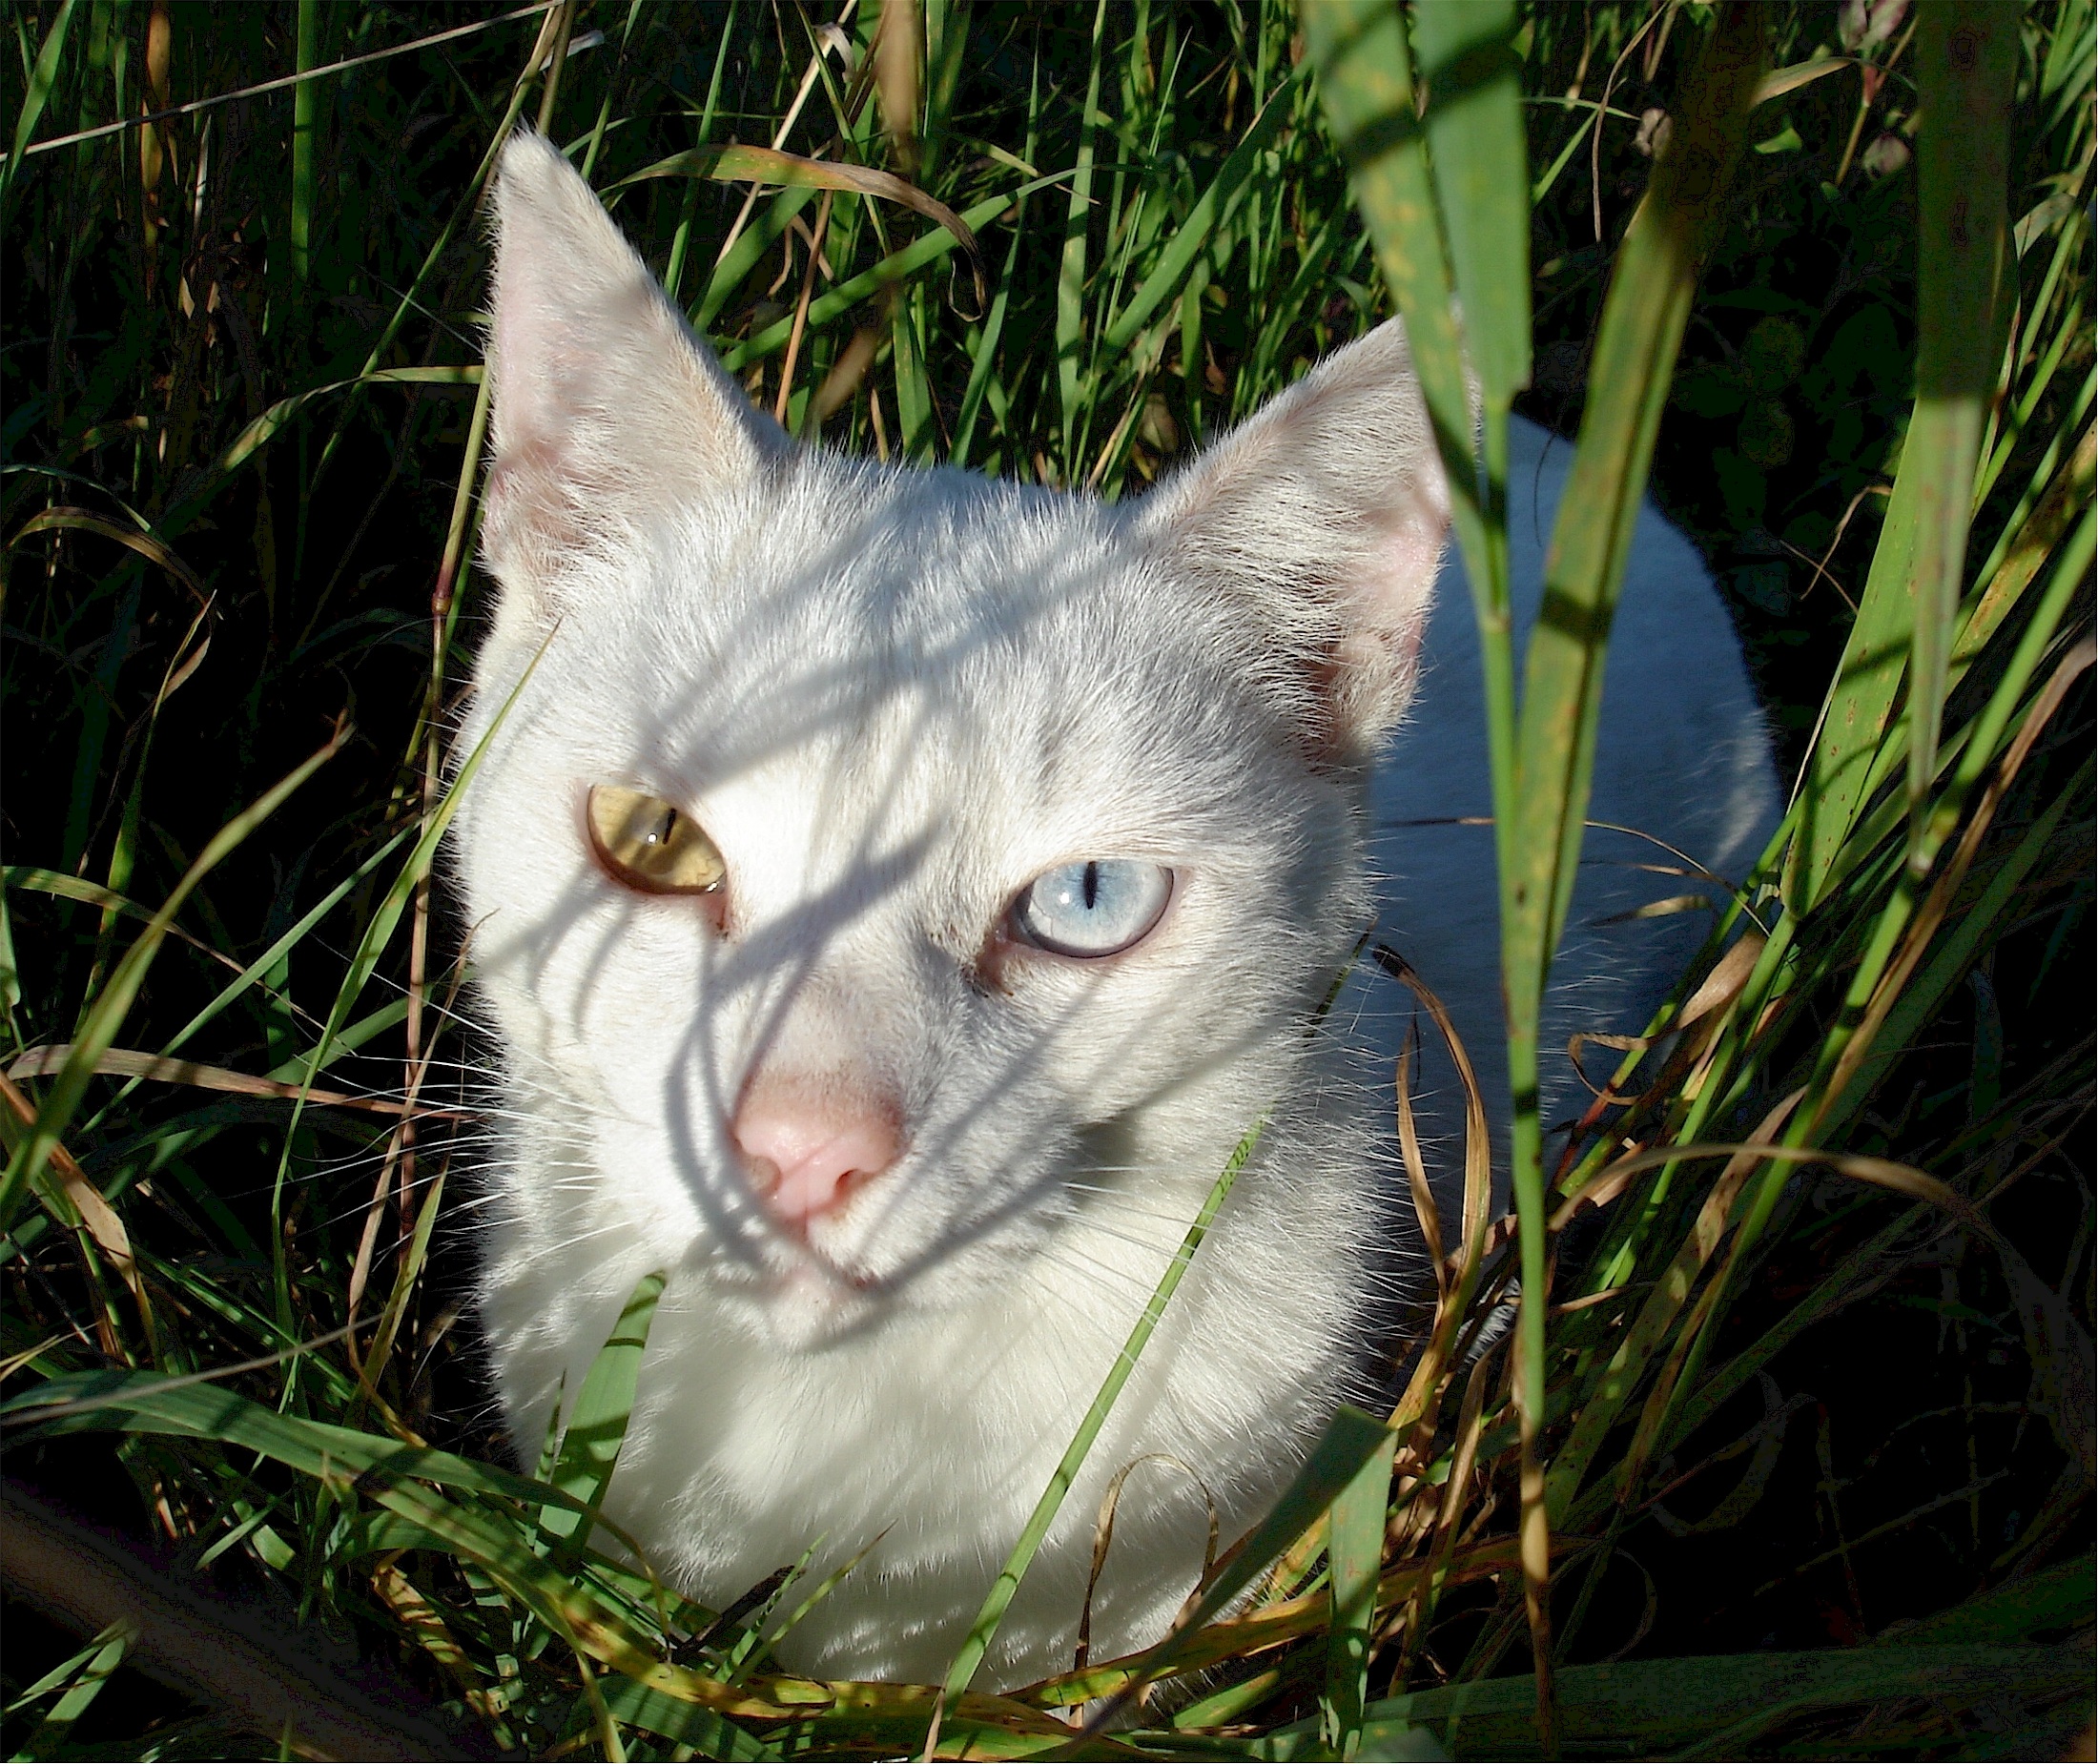
grass, white, looking, pet, fur, cat, small, feline, mammal, fauna, face, eyes, whiskers, fun, kitty, vertebrate, domestic, carnivore, hiding, tabby cat, wild cat, small to medium sized cats, cat like mammal, two colors